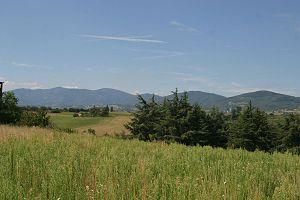
Ligne de crêts depuis le Piémont rhodanien (ici Pélussin)
Roisey est une commune française située dans le département de la Loire en région Auvergne-Rhône-Alpes. La commune s'étage d'est en ouest de l'altitude 385 m vers la Tronchia sur le Piémont Rhodanien pour s’élever à 1 362 m au crêt de l'Oeillon en passant par le site des Trois Dents. Le territoire communal s'étend donc dans les reliefs collinaires et montagneux surplombant la rive droite du Rhône, au nord-ouest de la gorge de Malleval. Le nom de Roisey serait hérité de l'ancien français roisté, signifiant « escarpé ».